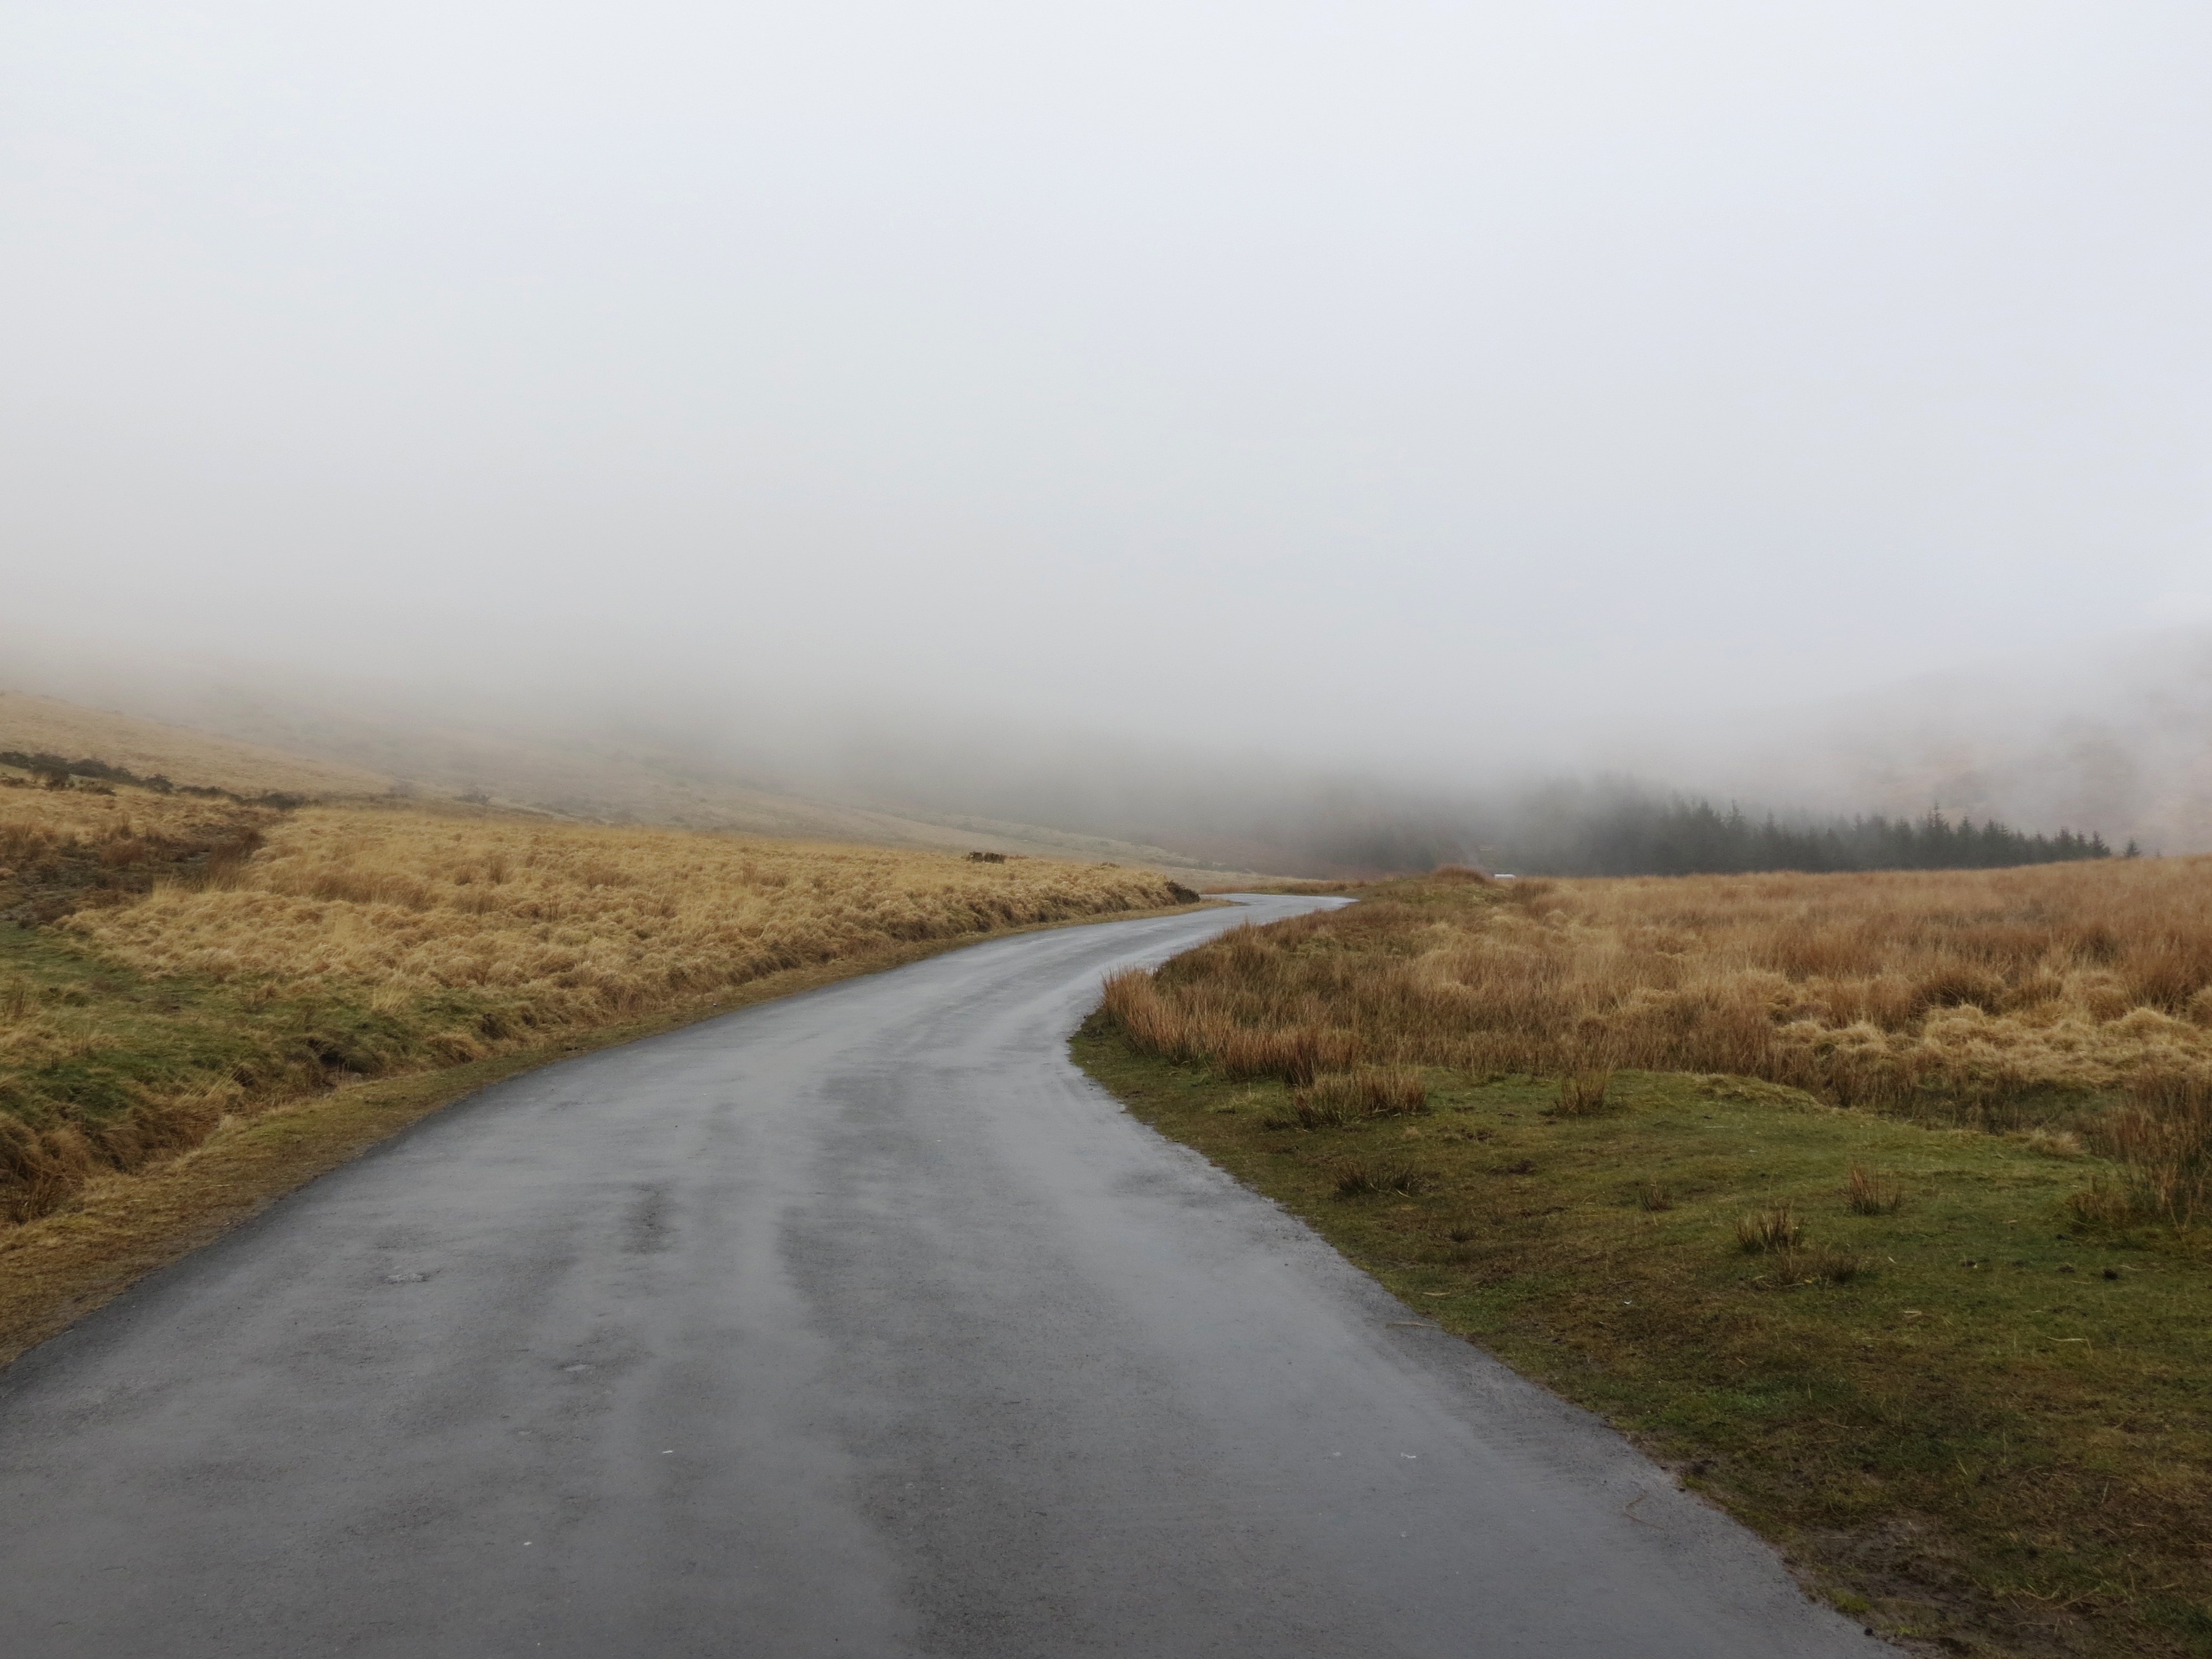
landscape, sea, coast, horizon, marsh, fog, road, mist, countryside, morning, hill, wet, river, country, foggy, dirt road, curve, drive, weather, reservoir, waterway, roadway, infrastructure, misty, wetland, habitat, loch, rural area, natural environment, atmospheric phenomenon